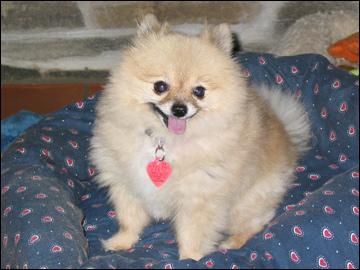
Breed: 1936-n000005-Pomeranian